Georgian cuisine

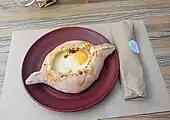
Adjarian "khachapuri".

Khachapuri, also spelled as hachapuri, is a traditional Georgian dish of cheese (fresh or aged, most commonly sulguni), eggs and other ingredients.